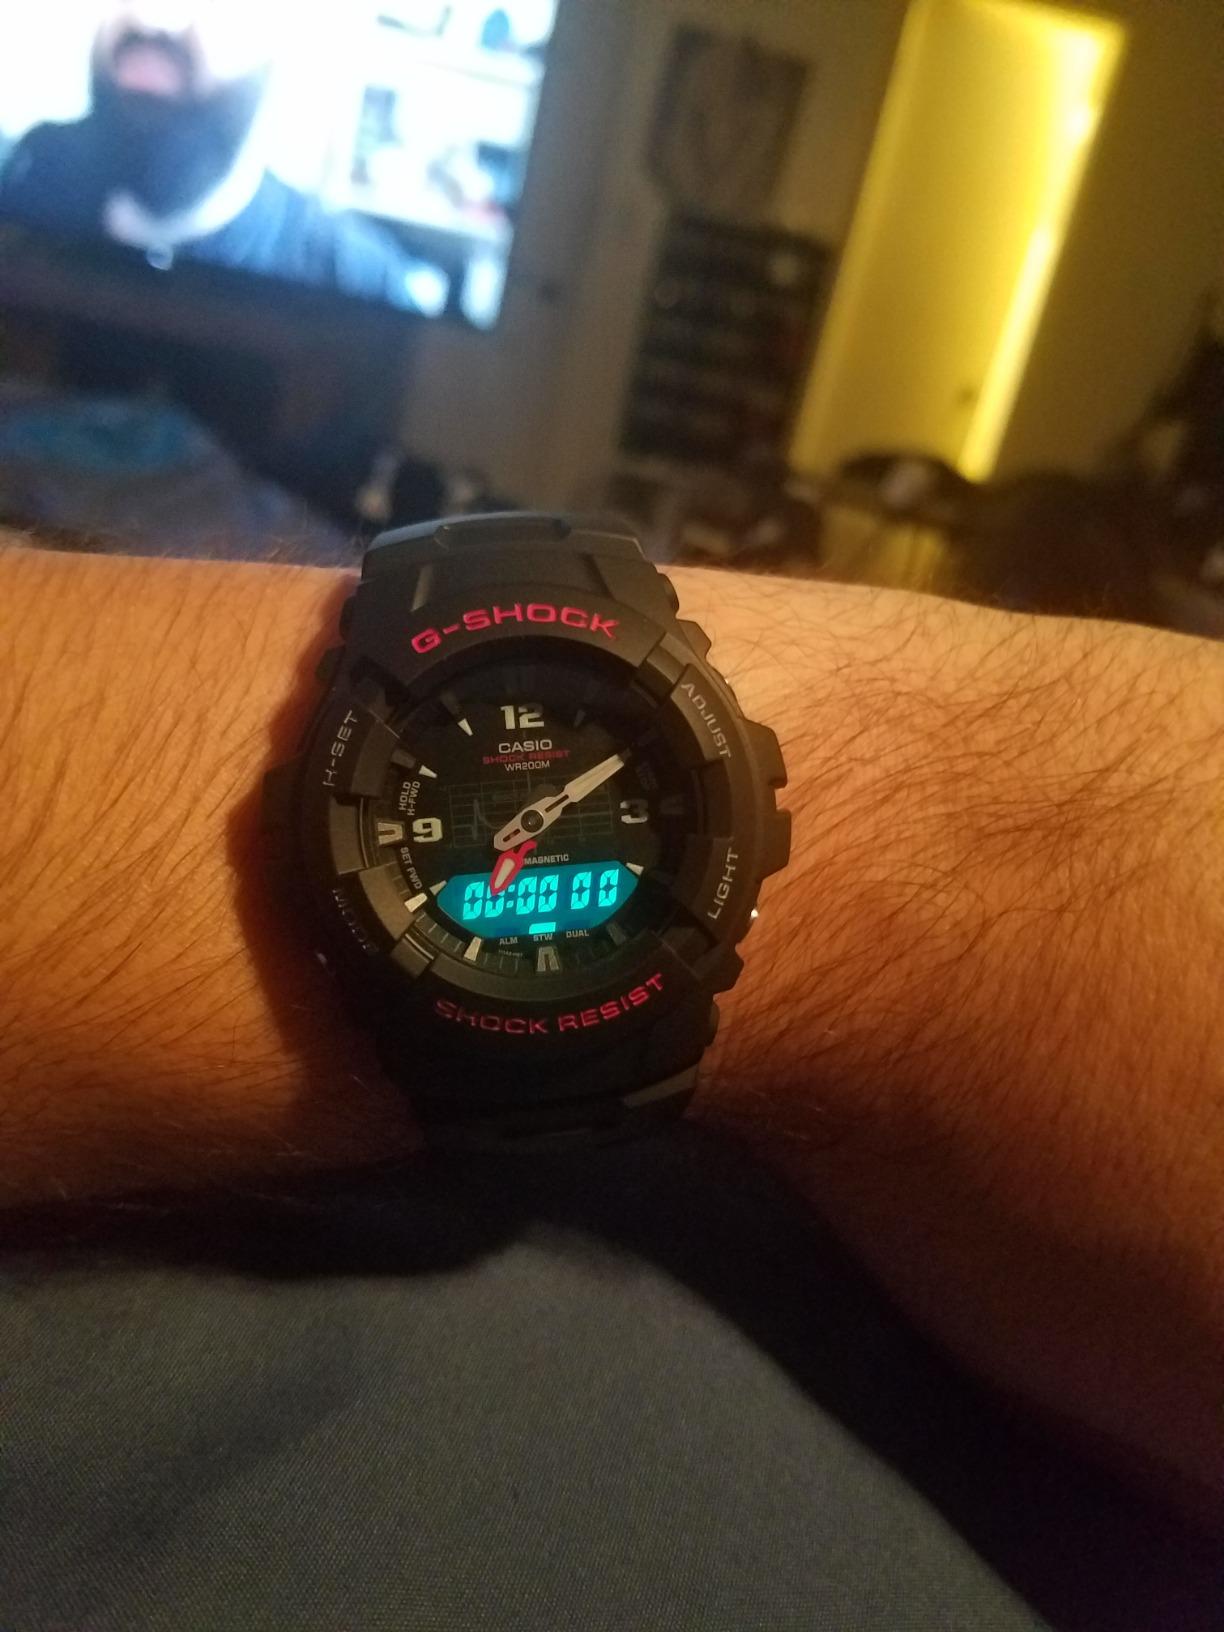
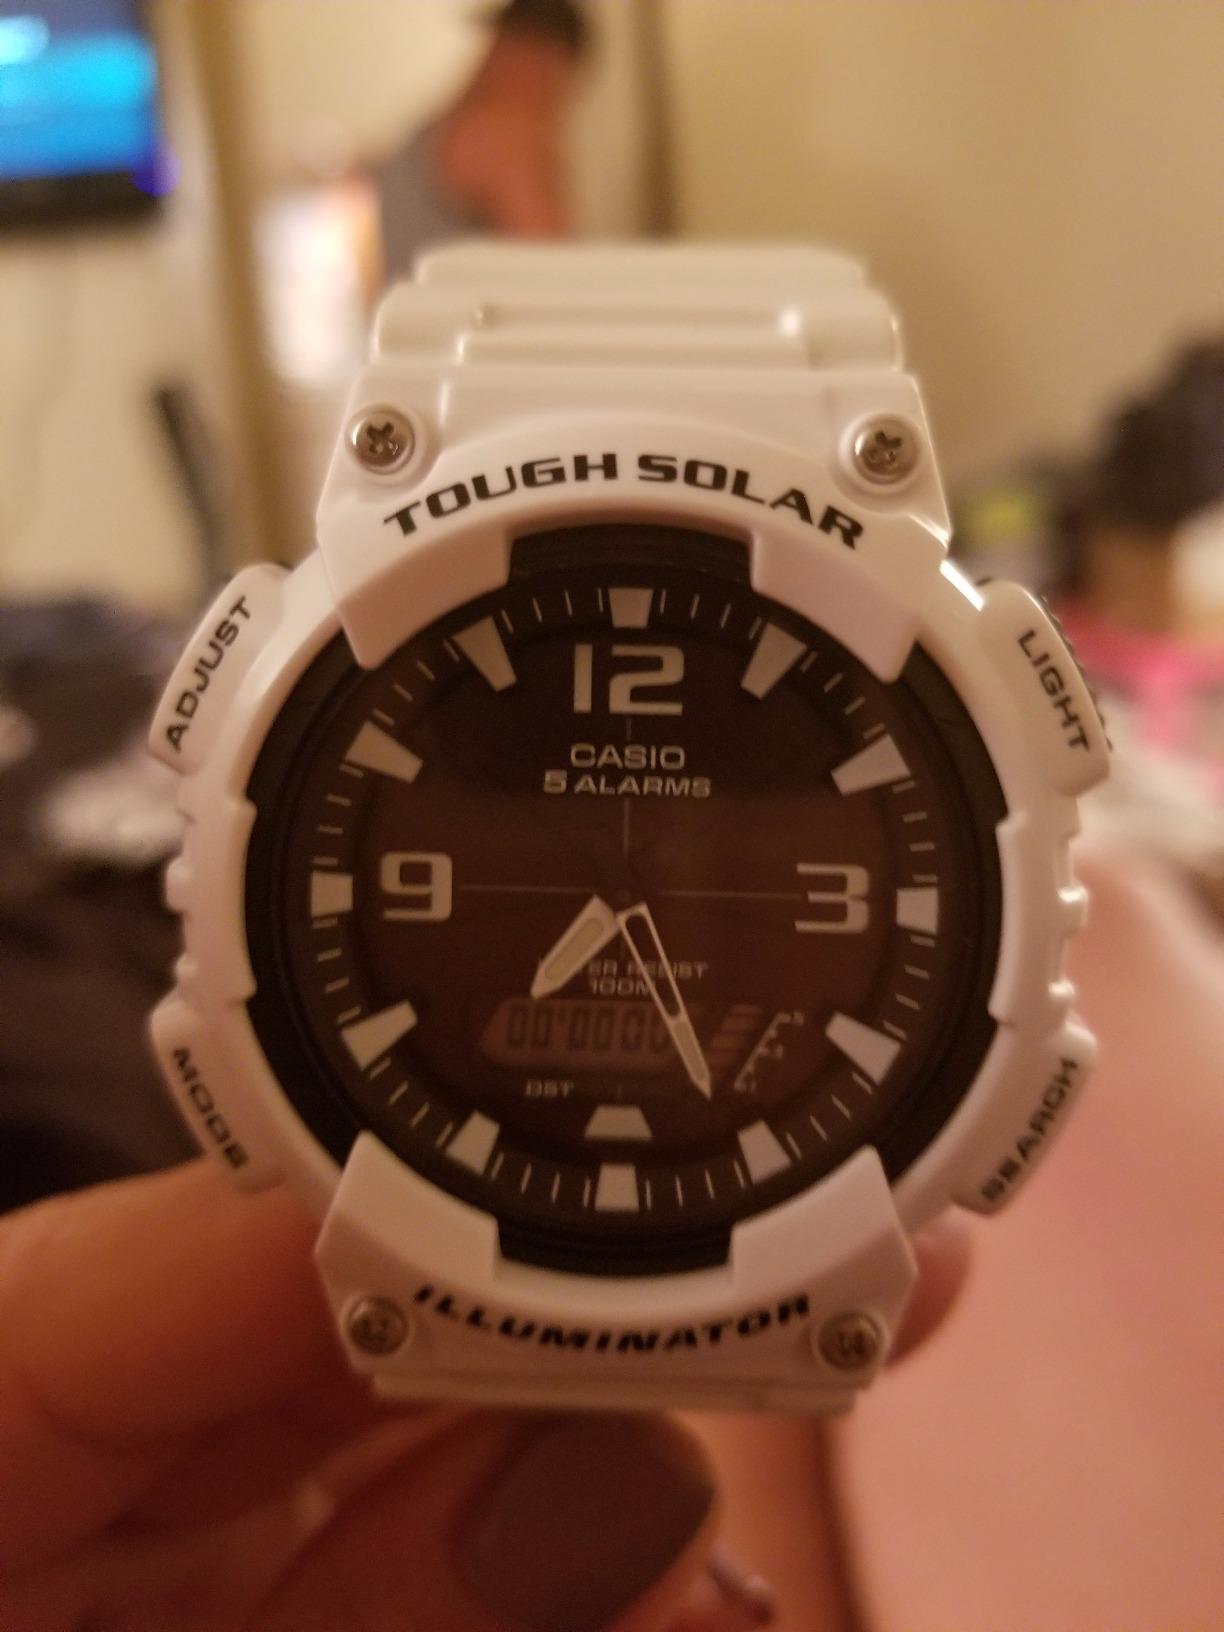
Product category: accessories_watch
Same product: no